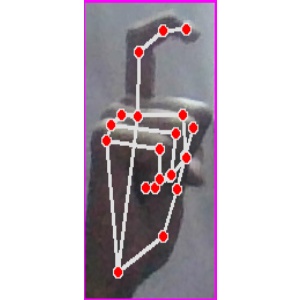
अक्षर: ट